Soledad Salvador

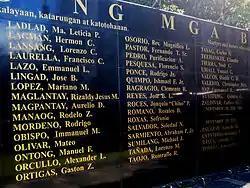
Bantayog Wall listing Soledad N. Salvador

Returning to Ilocos Norte, she taught catechism lessons at the Badoc parish church where she saw how "landlessness, militarization and the historical struggle of the Ilokano peasants were all tied up together."